Tara Devi of Kapurthala

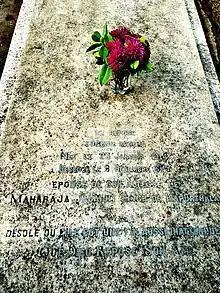
Grave at the Nicholson Cemetery, New Delhi

On 8 December 1946, she left the Maidens Hotel, where she was residing, and was driven to the Qutb Minar, from which she fell to her death with her two Pomeranian dogs. Newspapers of the time reported her death as occurring on 9 December, that state schools, colleges and offices in Kapurthala closed as a mark of respect to her memory, and that an inquest into her death was to take place. Pistol, then living in New York, had suspected "foul play" and told the press that Devi's letters to him "told of a constant fear of death, and that she planned to come to the United States". She is buried at the Nicholson Cemetery, New Delhi.